György Bodola

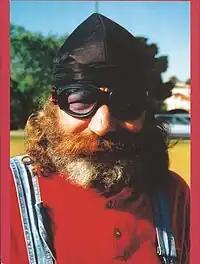
Bodola György Vancouver, 2000.

George Bodola (in Hungarian: Bodola György; died 17 March 2007) was a Hungarian illustrator.